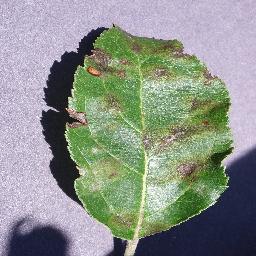
Label: Apple___Apple_scab